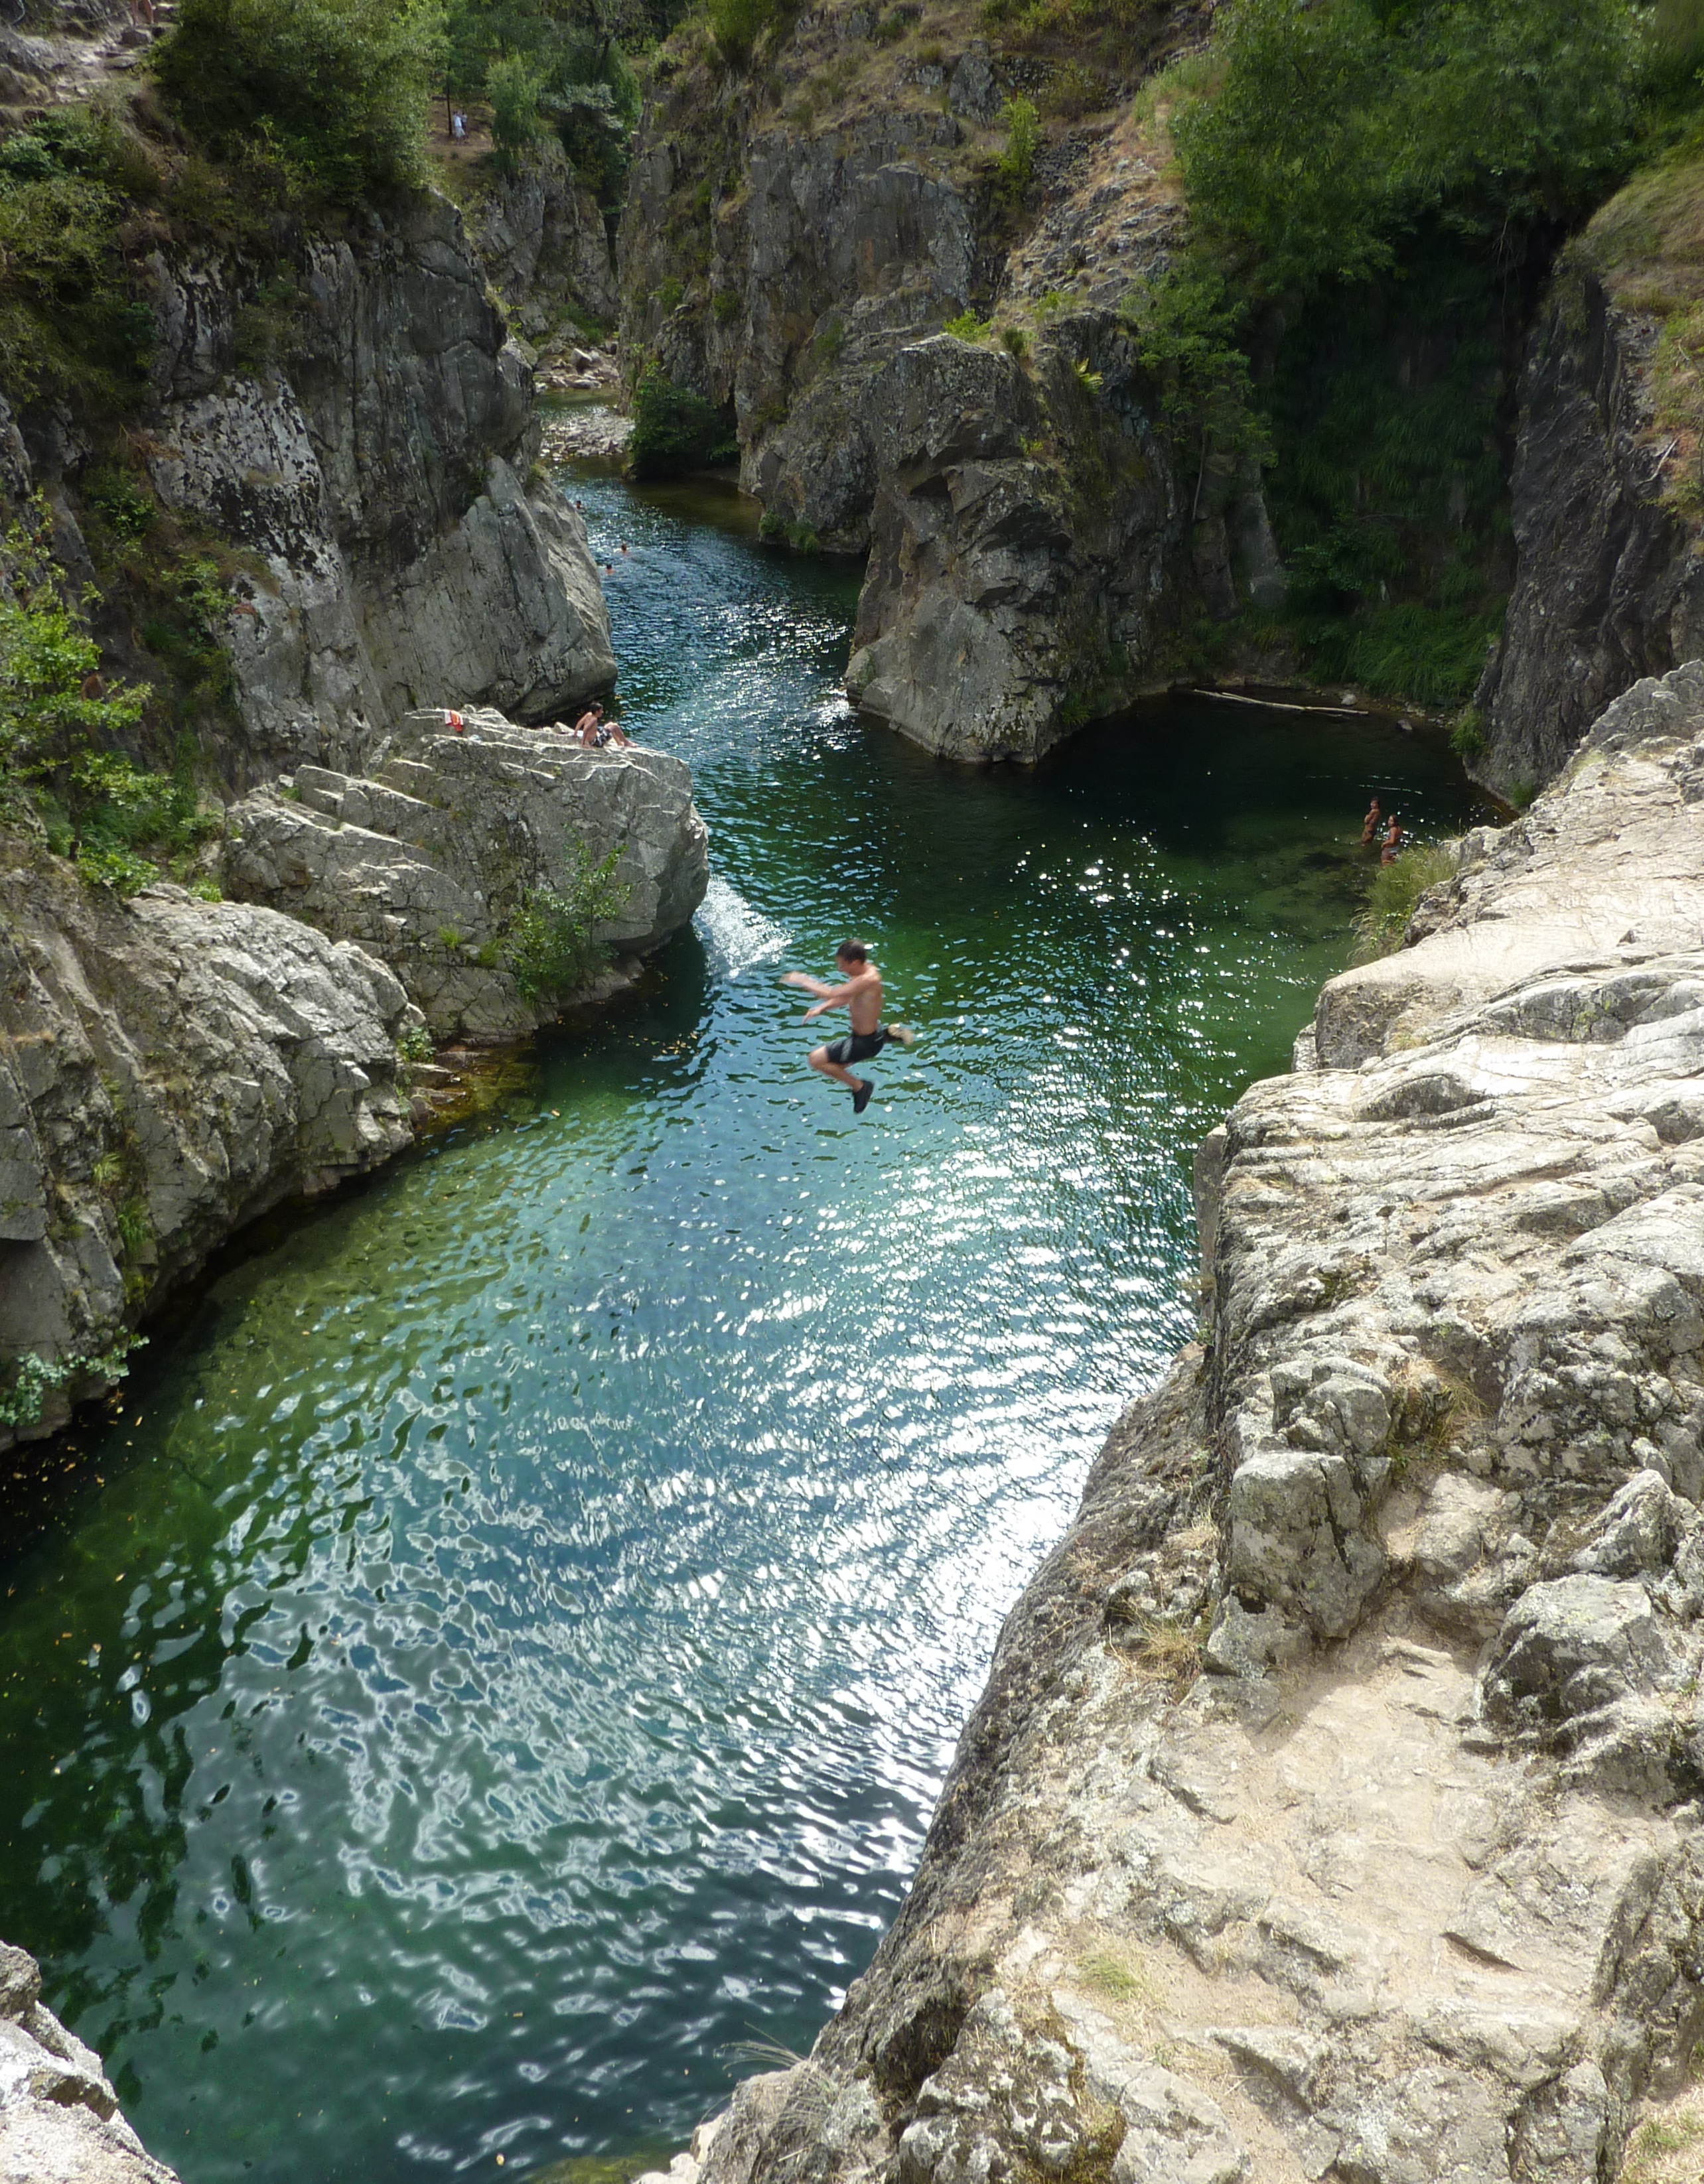
water, nature, adventure, river, valley, jump, recreation, diving, stream, vehicle, holiday, rapid, canyon, terrain, sports, boating, wadi, landform, ardeche gorge